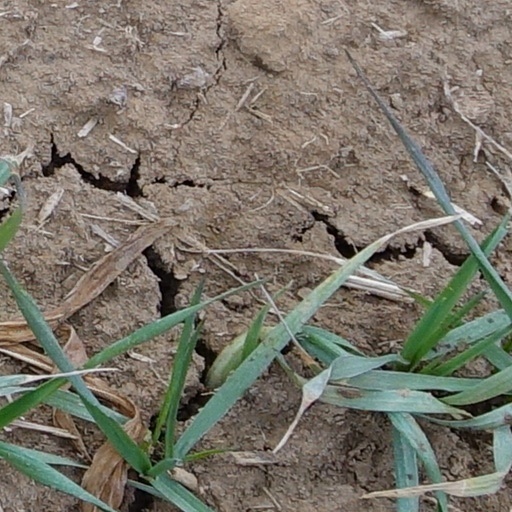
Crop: wheat